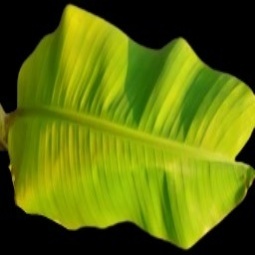
Label: Sulphur